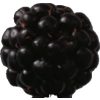
Label: blackberry